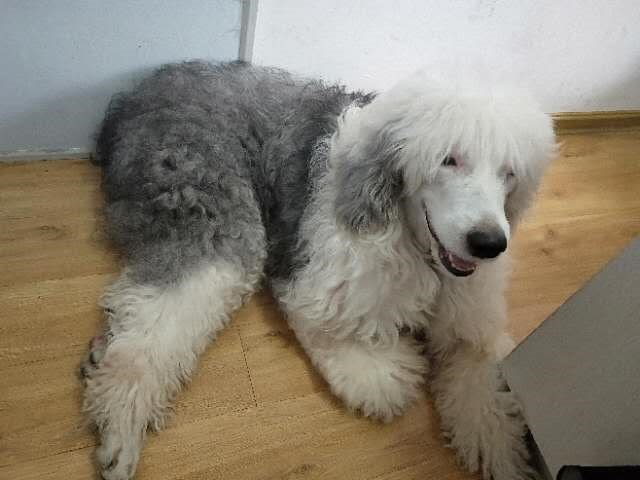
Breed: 257-n000108-Old_English_sheepdog